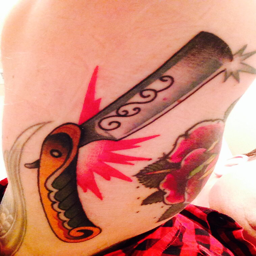
possibly a basis of tattoo